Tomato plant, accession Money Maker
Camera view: tilt-top (135 deg); turntable rotation: 150 degrees
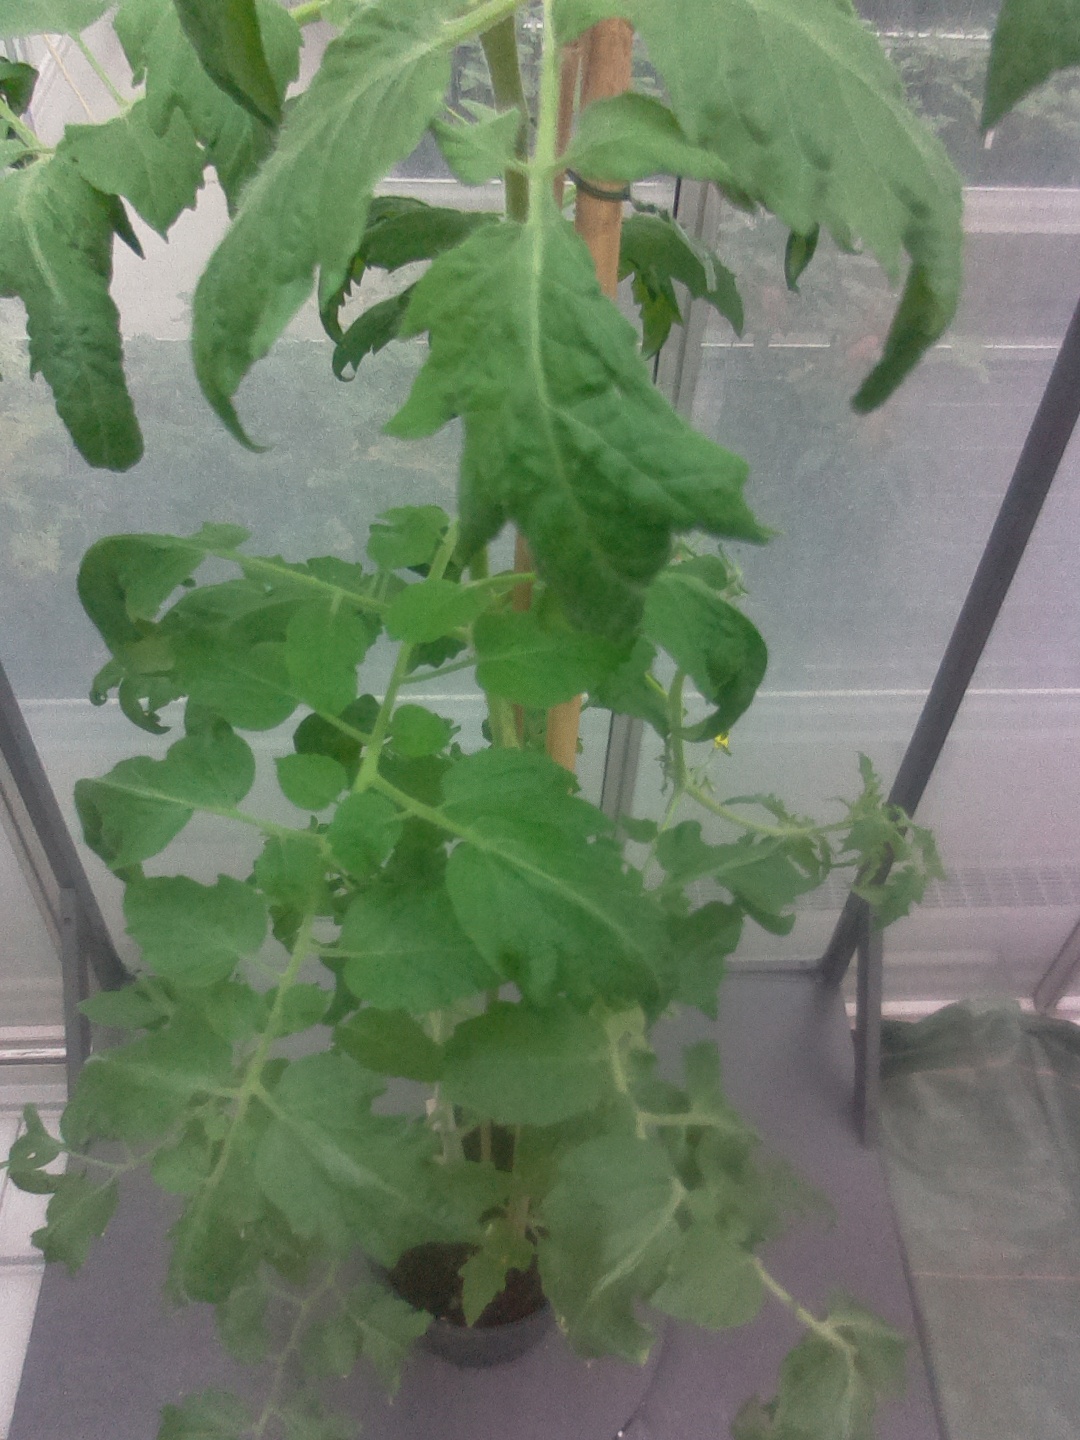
BBCH growth stage 65: Full flowering, 50%-60% of flowers open, first petals falling